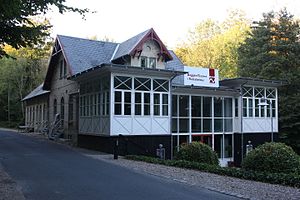
Rottefælden
Rottefælden, egentlig Svendborg Sommerteater, er en sommerrevy i Svendborg. Revyen blev holdt første gang i 1881 og har været opført hvert år siden 1883 hvilket gør den til Danmarks ældste